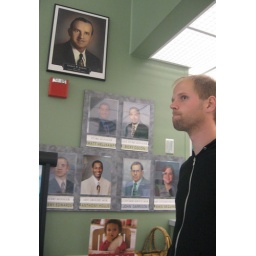
spotted by the commemorative management wall